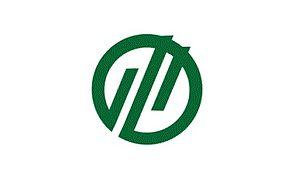
Nosegawa est un village du Japon situé dans le District de Yoshino de la préfecture de Nara.